Vildan Atasever

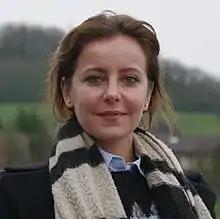
Vildan Atasever in Vesoul, France (2016)

She started acting at the age of fifteen. She joined hit crime series "Kurtlar Vadisi". Her first major part was in the hit revenge series "Kadın İsterse" where she played Hülya Avşar's daughter.